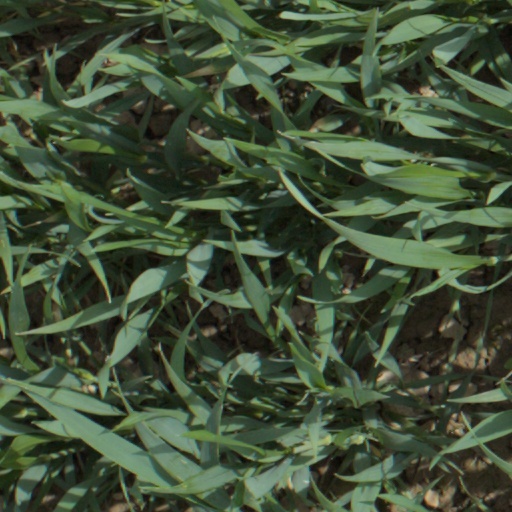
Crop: wheat